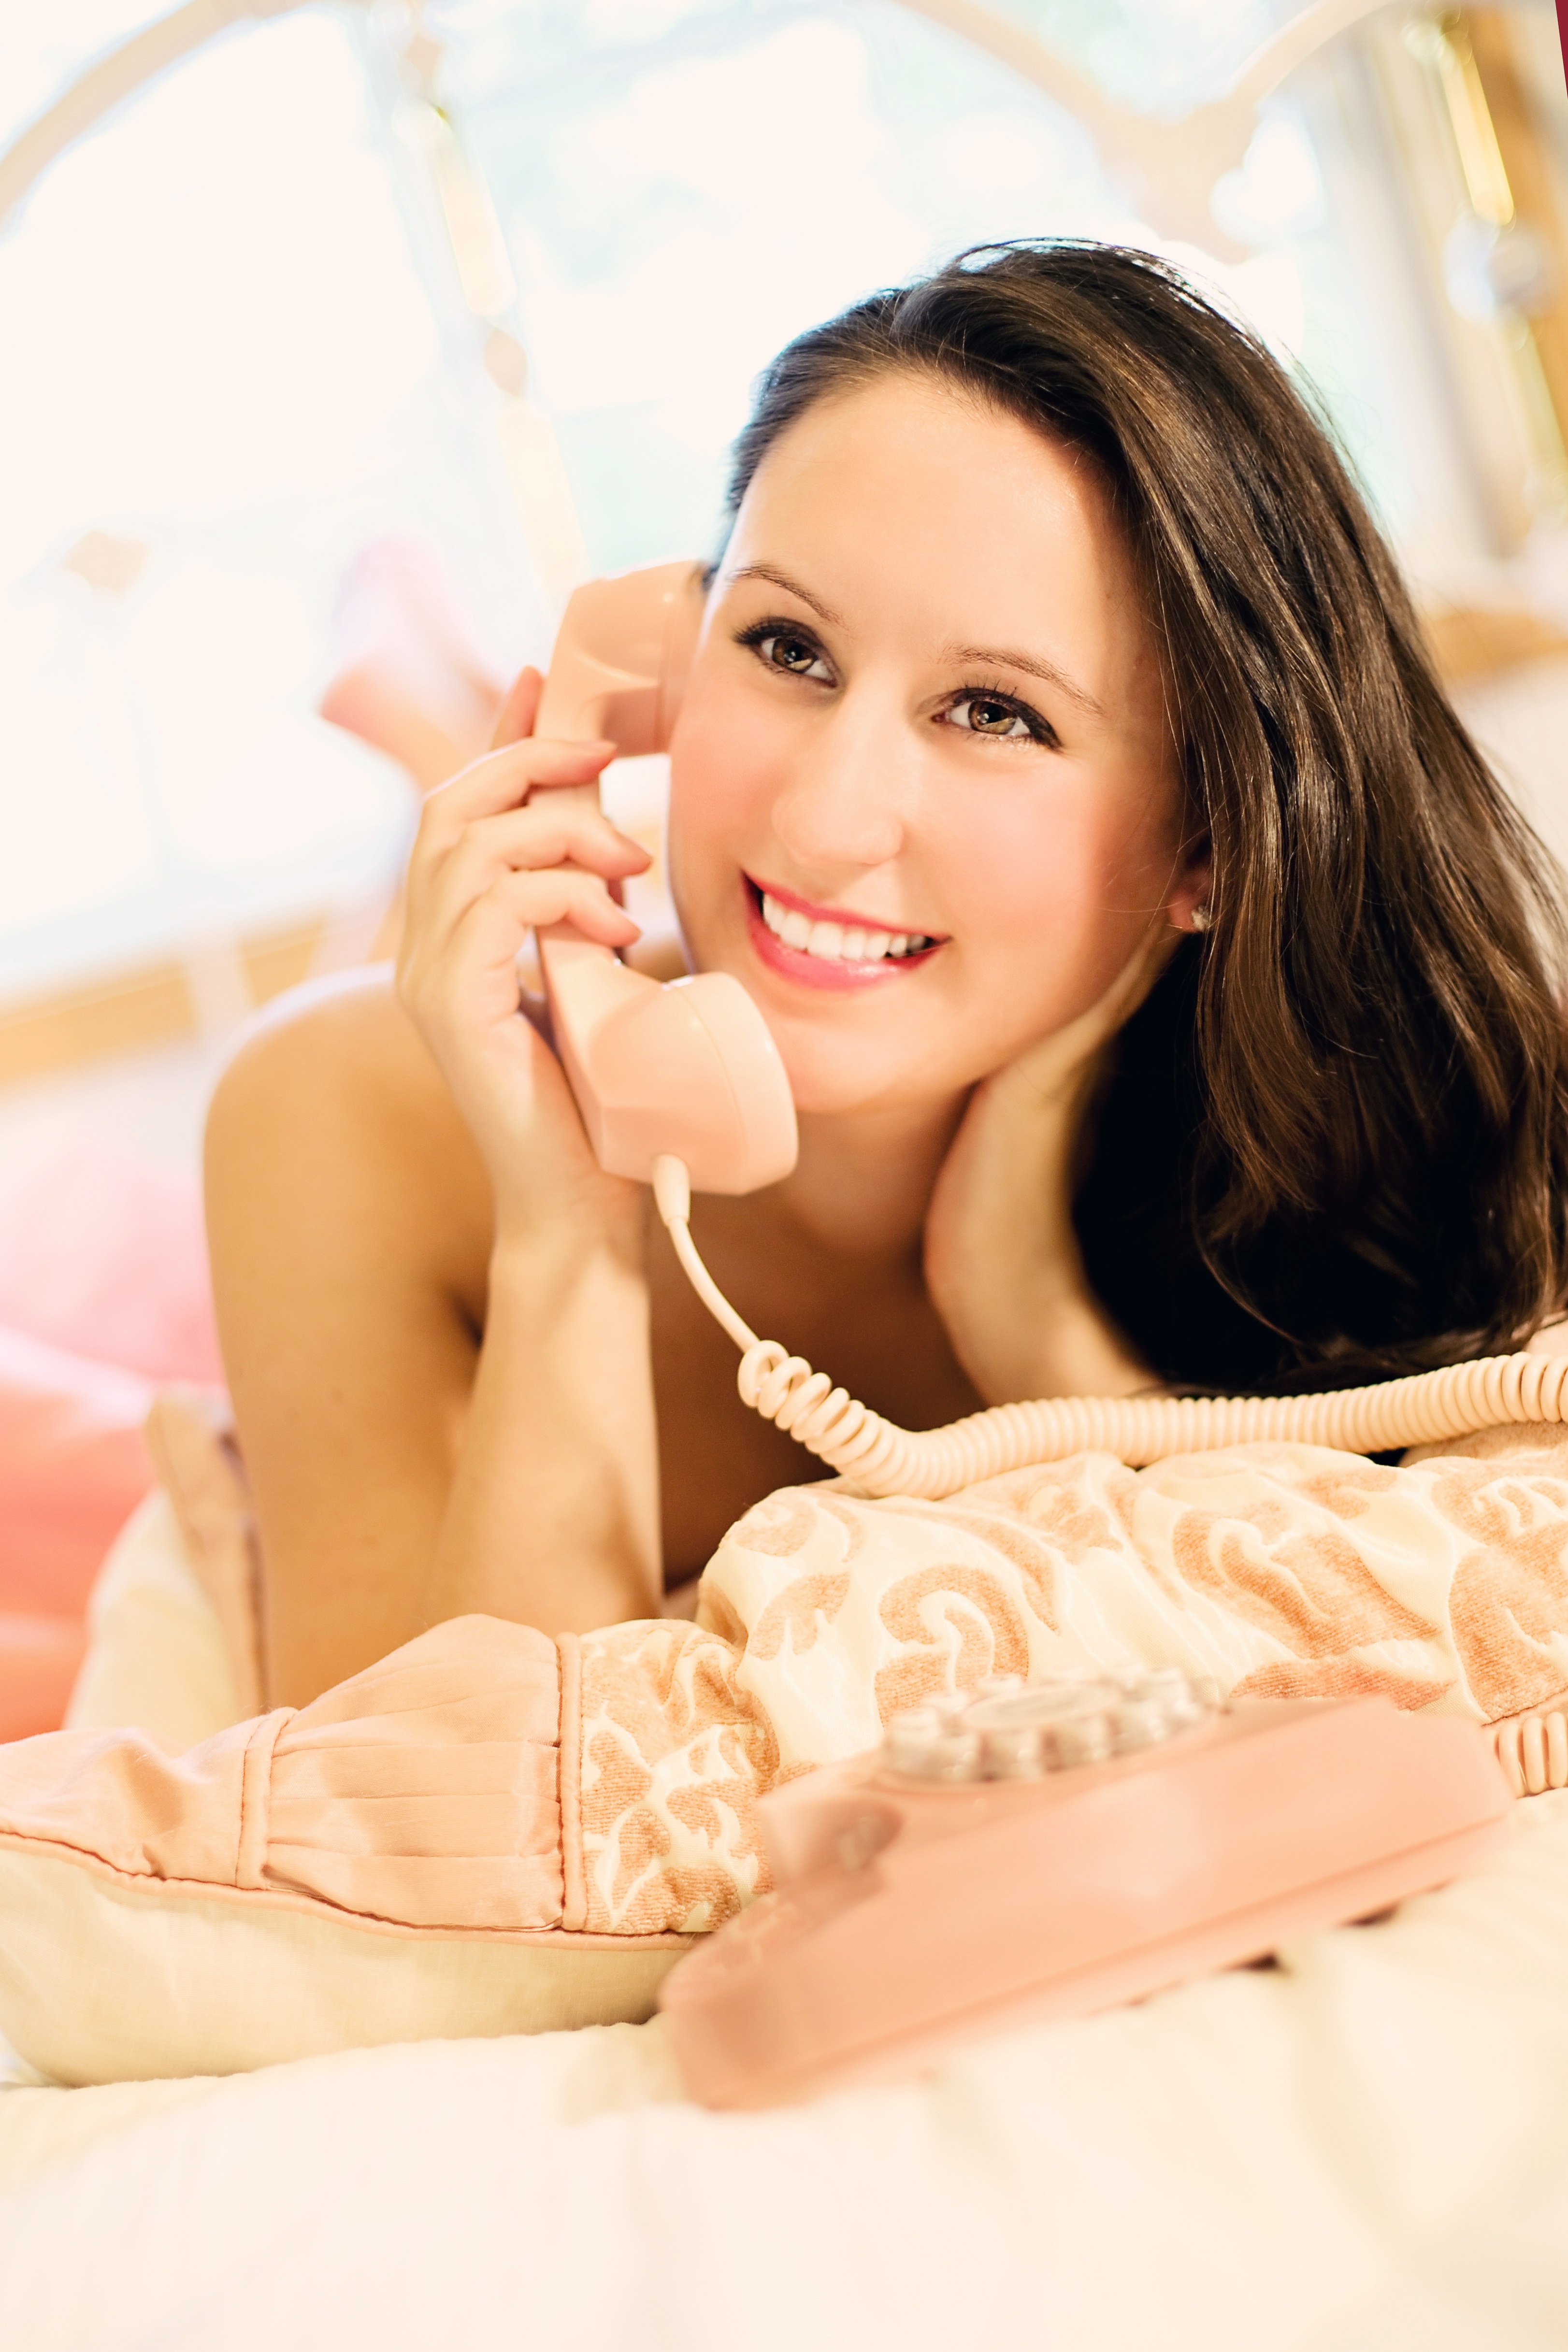
girl, woman, photography, vintage, leg, brunette, model, telephone, clothing, bride, hairstyle, long hair, dress, hot, beauty, pretty, 1950s, erotic, abdomen, photo shoot, portrait photography, undergarment, supermodel, gravure idol, woman on phone